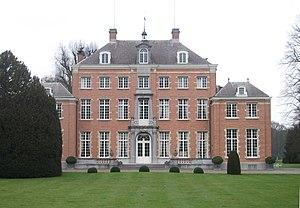
Cette page regroupe l'ensemble des monuments classés de la ville belge de Wijnegem.